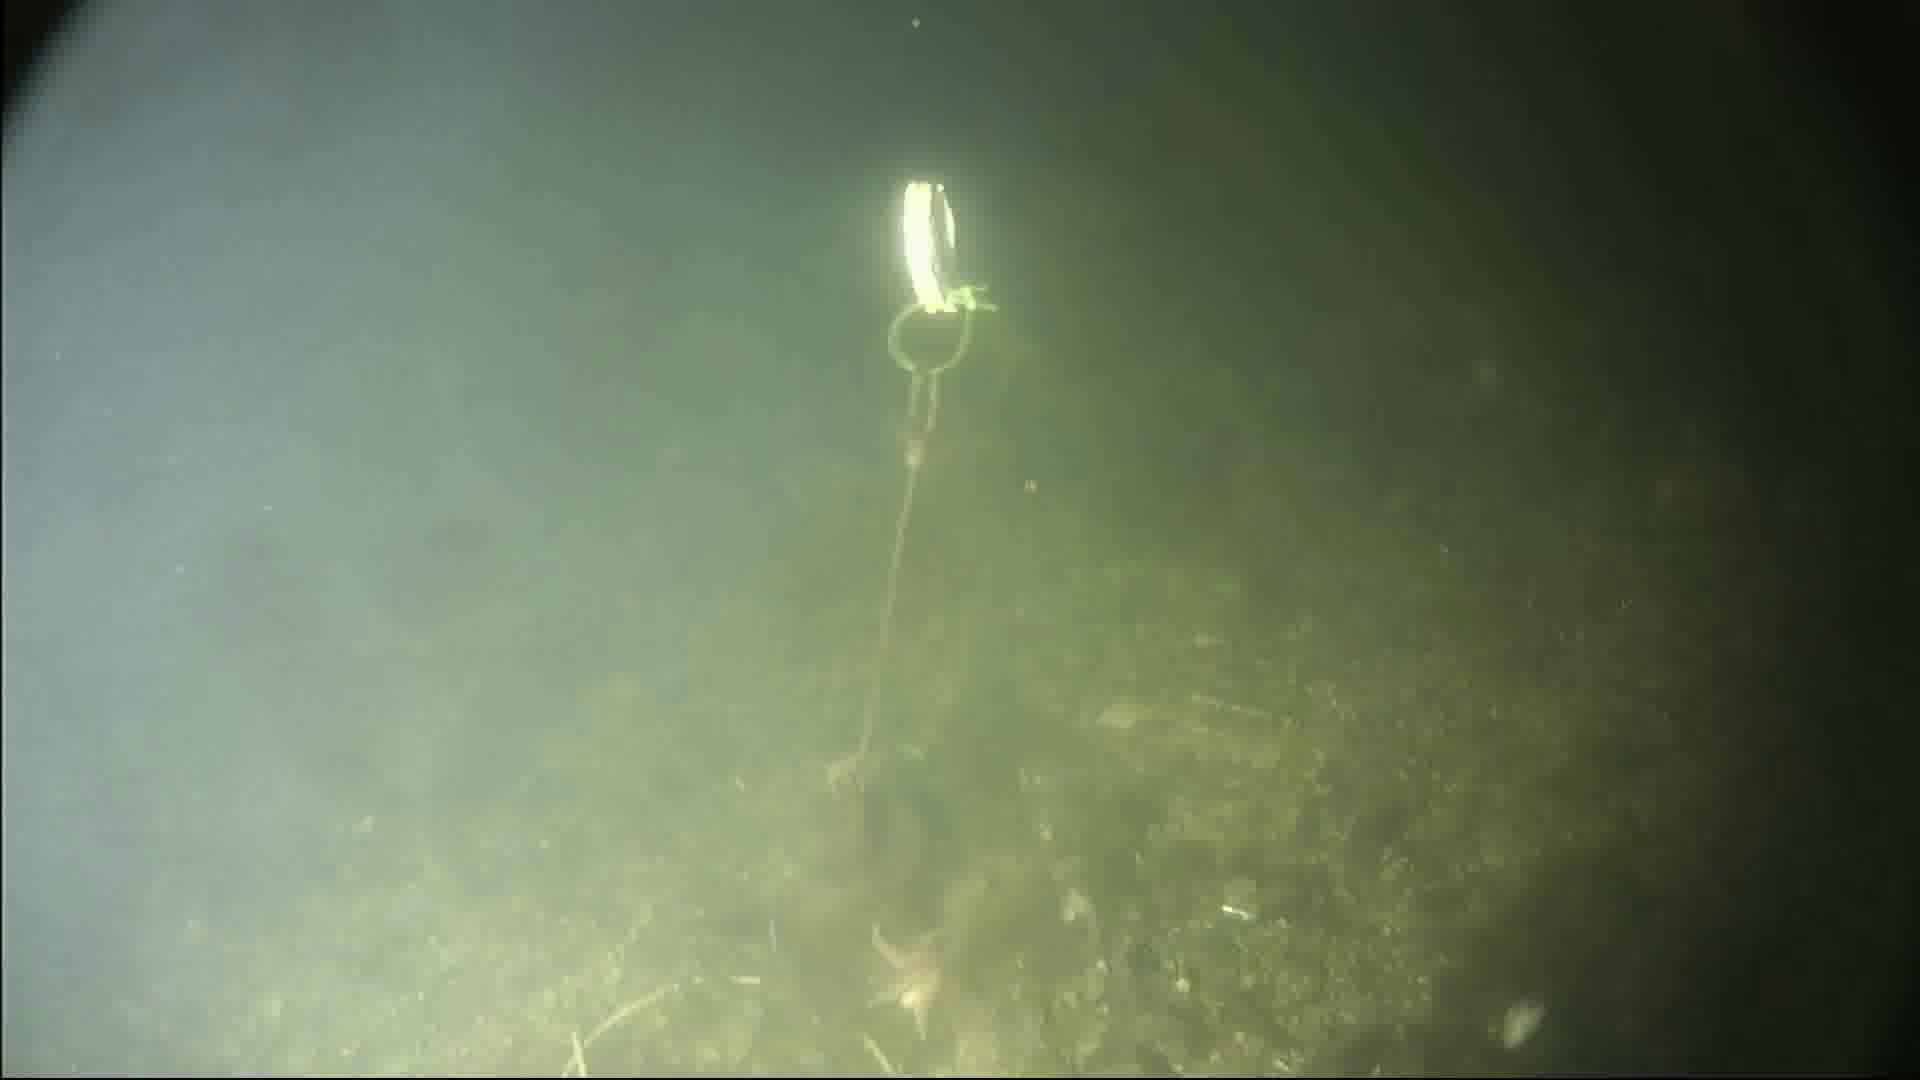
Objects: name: starfish